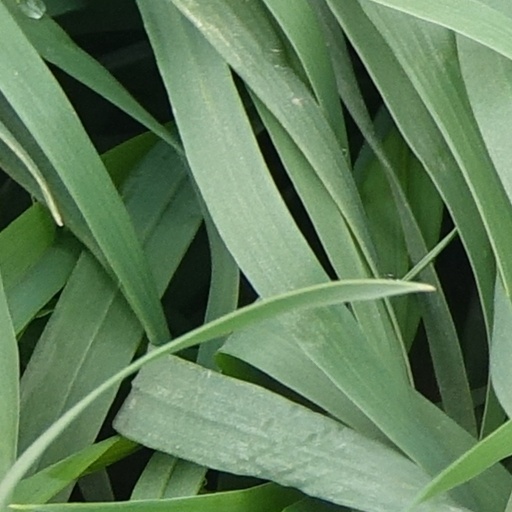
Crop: wheat